Wanderings: Chaim Potok's History of the Jews

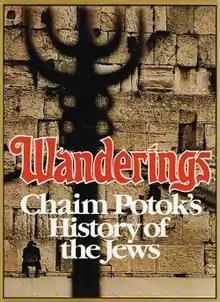
First edition

Wanderings: Chaim Potok's History of the Jews was first published in 1978 by Alfred A. Knopf, New York. According to S. Lillian Kremer in "Dictionary of Literary Biography", The book is "a compendium of scholarship about Jewish civilization and its relation to the myriad cultures with which Judaism has come into contact."